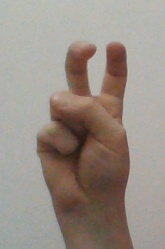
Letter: toot